Antilia (building)

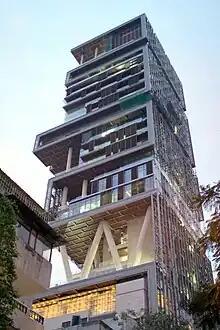

Before construction, the value of the plot and unbuilt house were estimated to be more than US$1.2 billion. During planning, the house was expected to be the world's largest and most expensive home, with a cost of about US$2 billion.